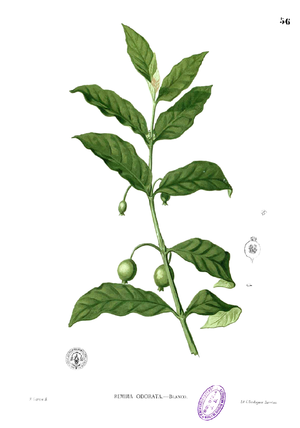
Aidia wallichiana est un arbre tropical de la famille des Rubiacées.